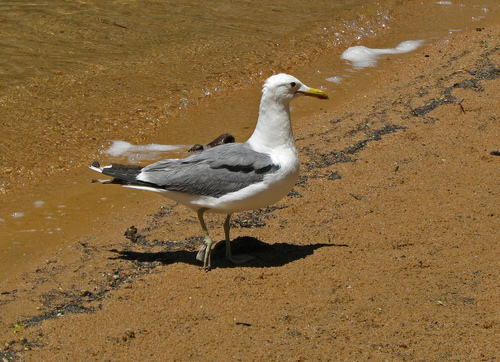
this is a white bird with grey wings and a yellow beak.
this beach loving bird has a long yellow beak, grey secondaries, a white breast and webbed feet.
the bird has grey coverts, black retrices and white abdomen and crown with yellow bill.
this lage bird is white and grey with a yellow beak.
a bird with a large yellow bill, white body and gray wings.
the grey wings on the bird are large and the crown is whitethe gold bill on the bird with a white crown, nape and throat
this bird has small black eyes, a short orange beak and is the size and color of a sparrow.
this bird has wings that are grey and has a white belly
this bird has a long, white neck, yellow bill and gray primaries and secondaries.
Species: California Gull